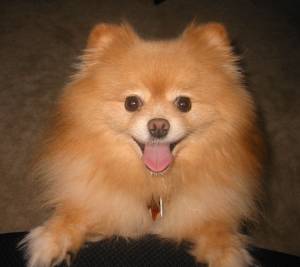
Animal: dog
Breed: pomeranian